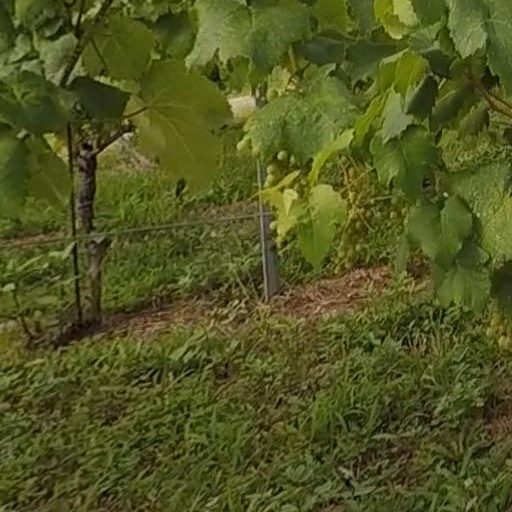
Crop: grape